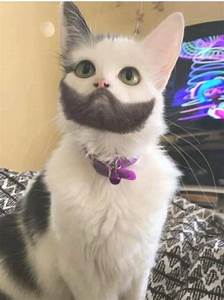
Label: gatto